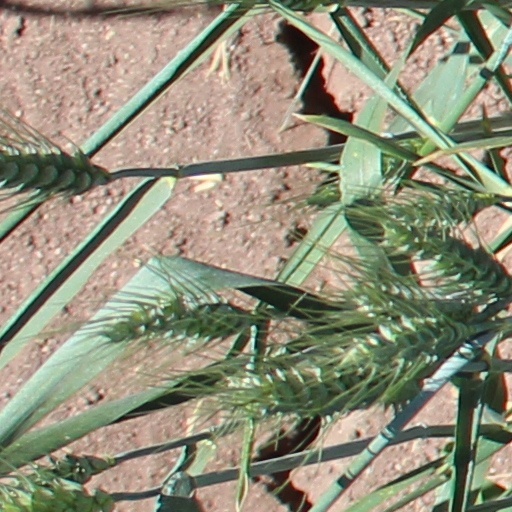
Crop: wheat